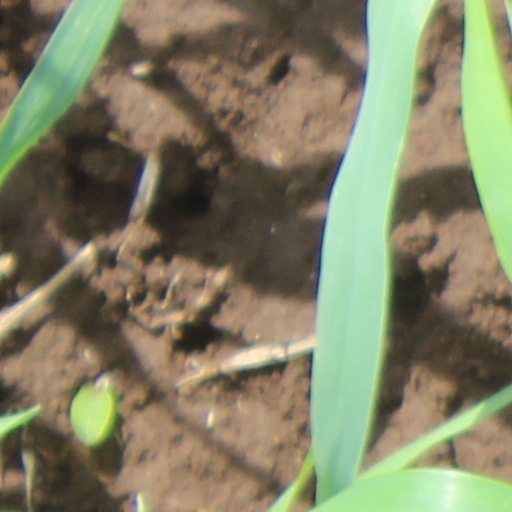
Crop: wheat